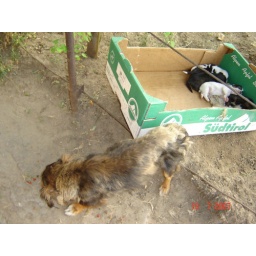
abandoned, mum and pups - in 2007, the solution: killing 7 dogs instead of spaying one female